Wyoming Infrared Observatory

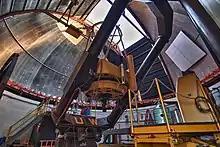
The Wyoming Infrared Telescope

The WIRO telescope is a classical Cassegrain reflector optimized for infrared observing. The secondary mirror can be "wobbled" under computer control to allow for rapid sampling of adjacent areas of the sky. From 1977 to around 1980, the telescope was the largest functional infrared telescope in the world.